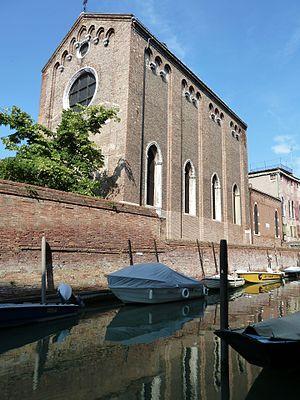
Chiesa dei Servi (Venice)
Le rio dei Servi est un canal de Venise dans le sestiere de Cannaregio en Italie.